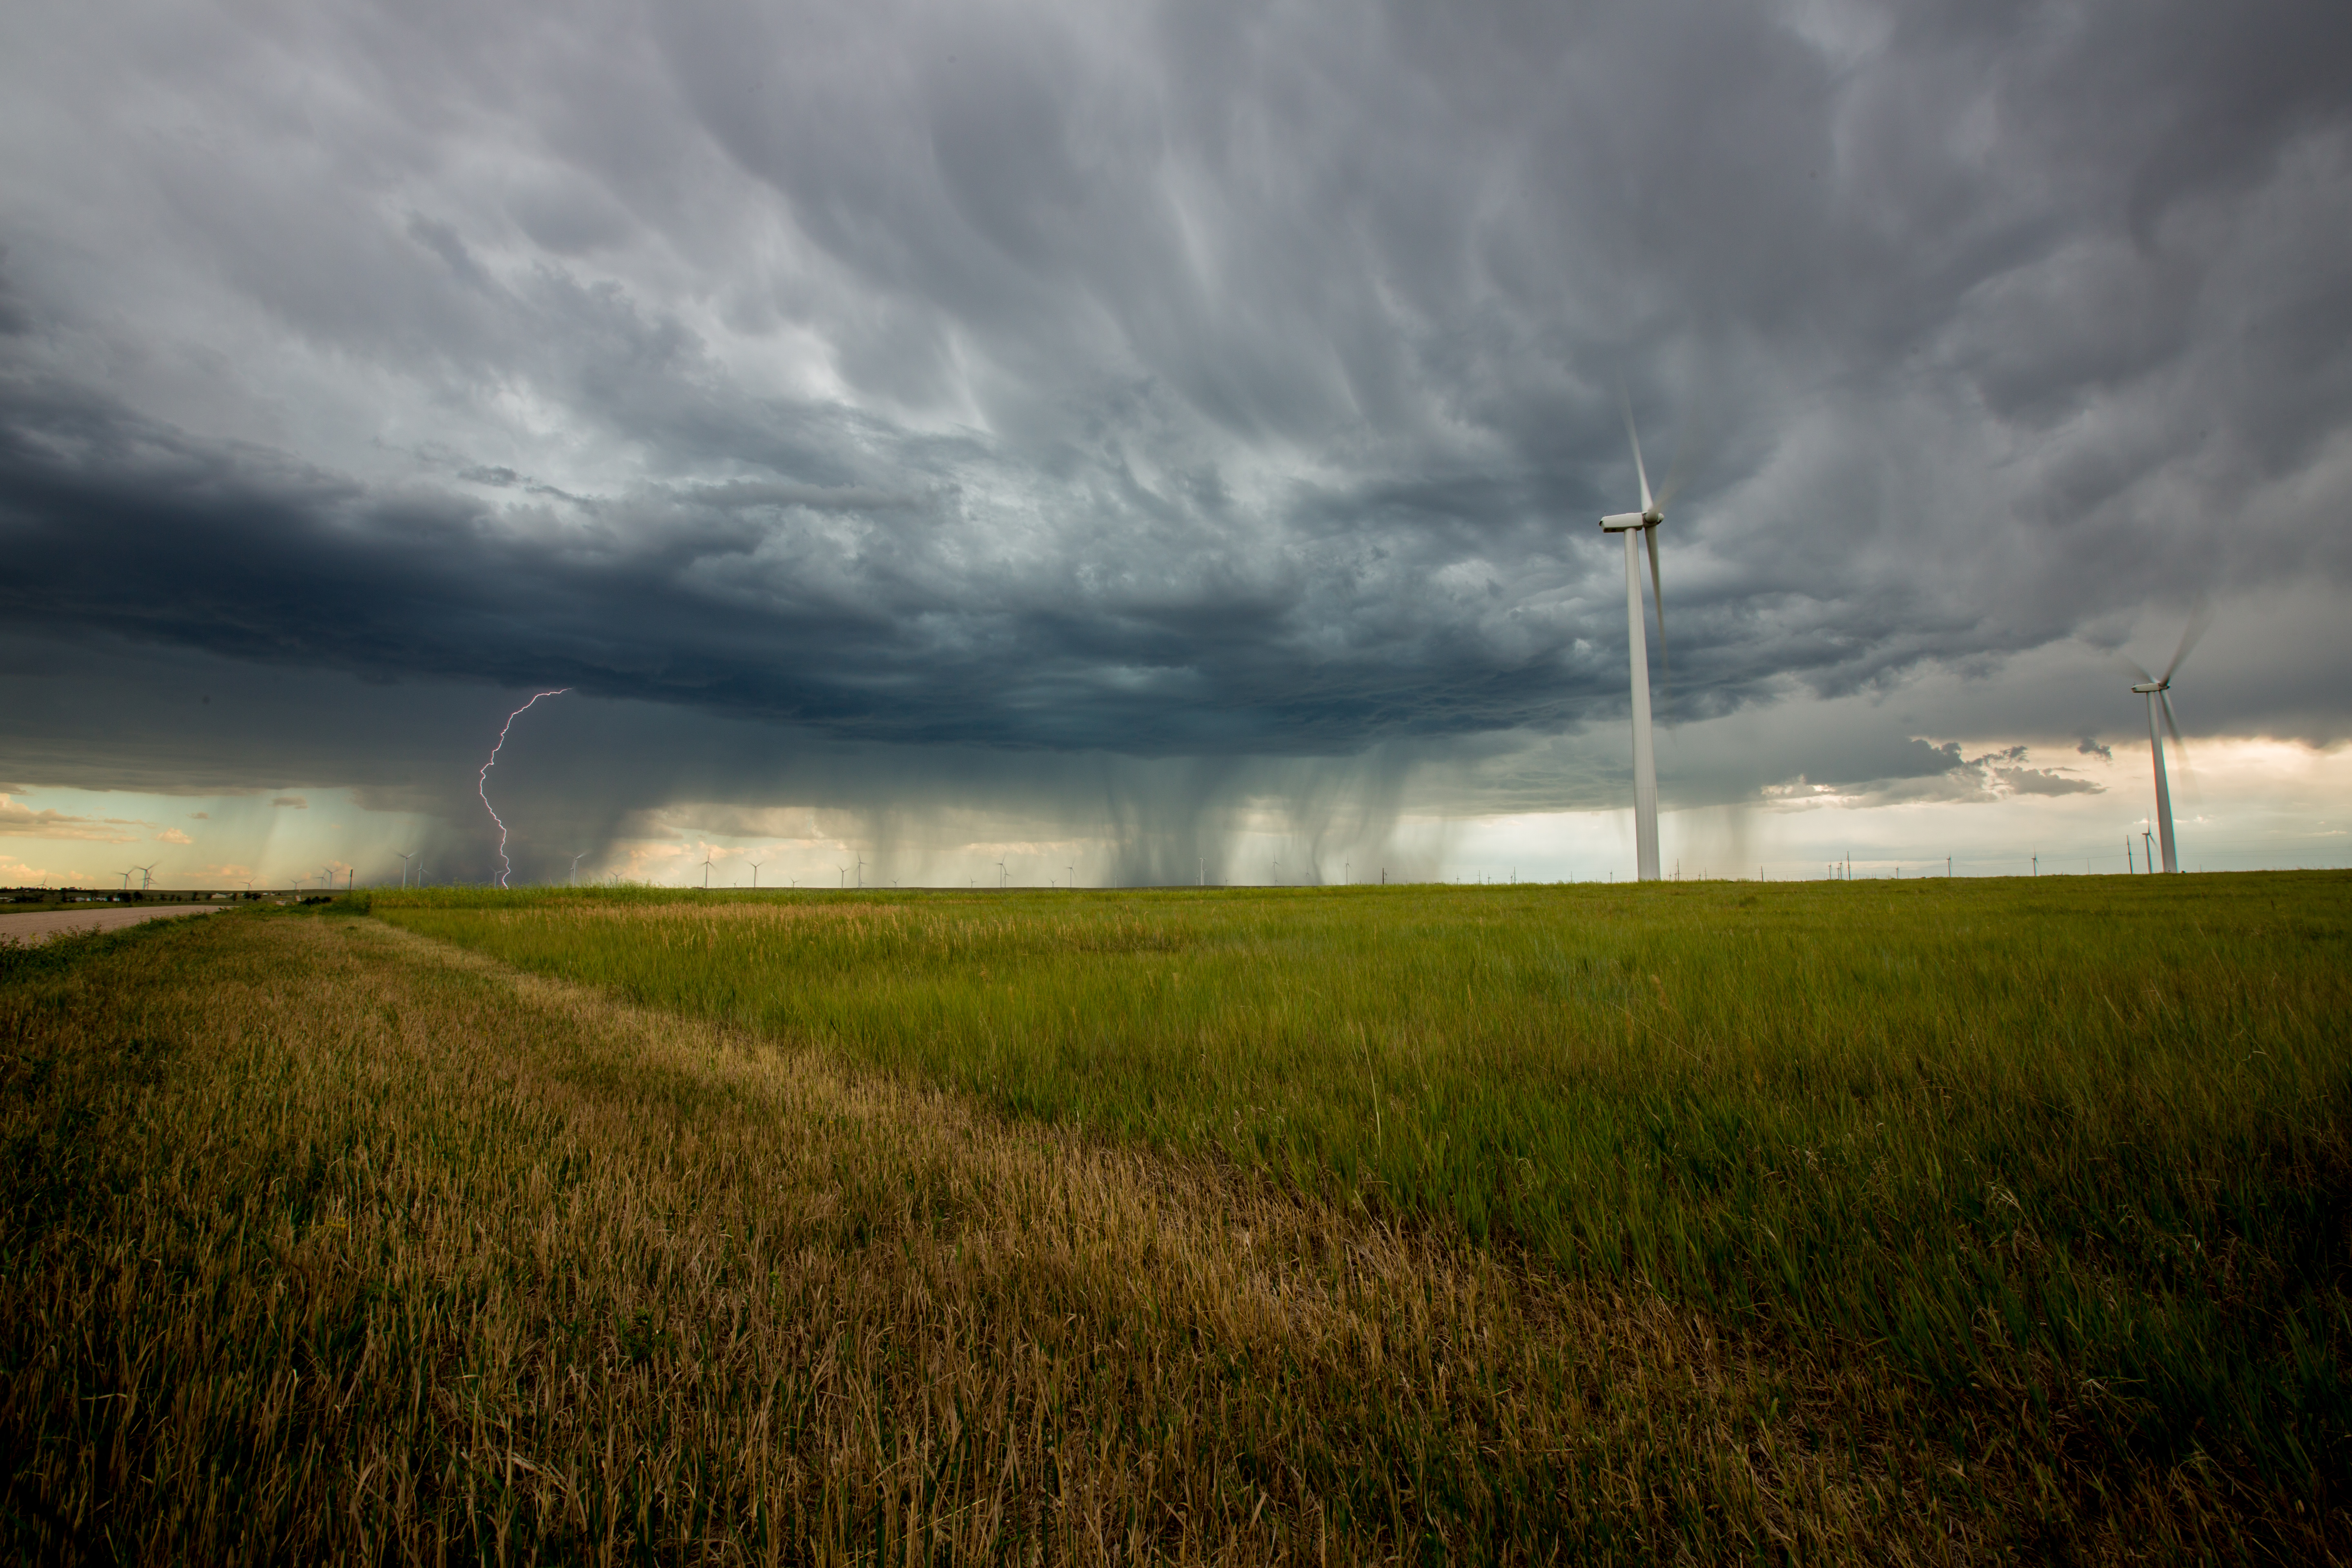
lightning, windmills, wind turbine, clouds, grass, rain, sky, field, grassland, atmosphere, ecosystem, cloud, wind, prairie, energy, wind farm, horizon, plain, windmill, meadow, rural area, storm, grass family, ecoregion, cumulus, sunlight, landscape, polder, fen, meteorological phenomenon, crop, evening, computer wallpaper, thunder